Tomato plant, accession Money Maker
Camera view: bottom (45 deg); turntable rotation: 300 degrees
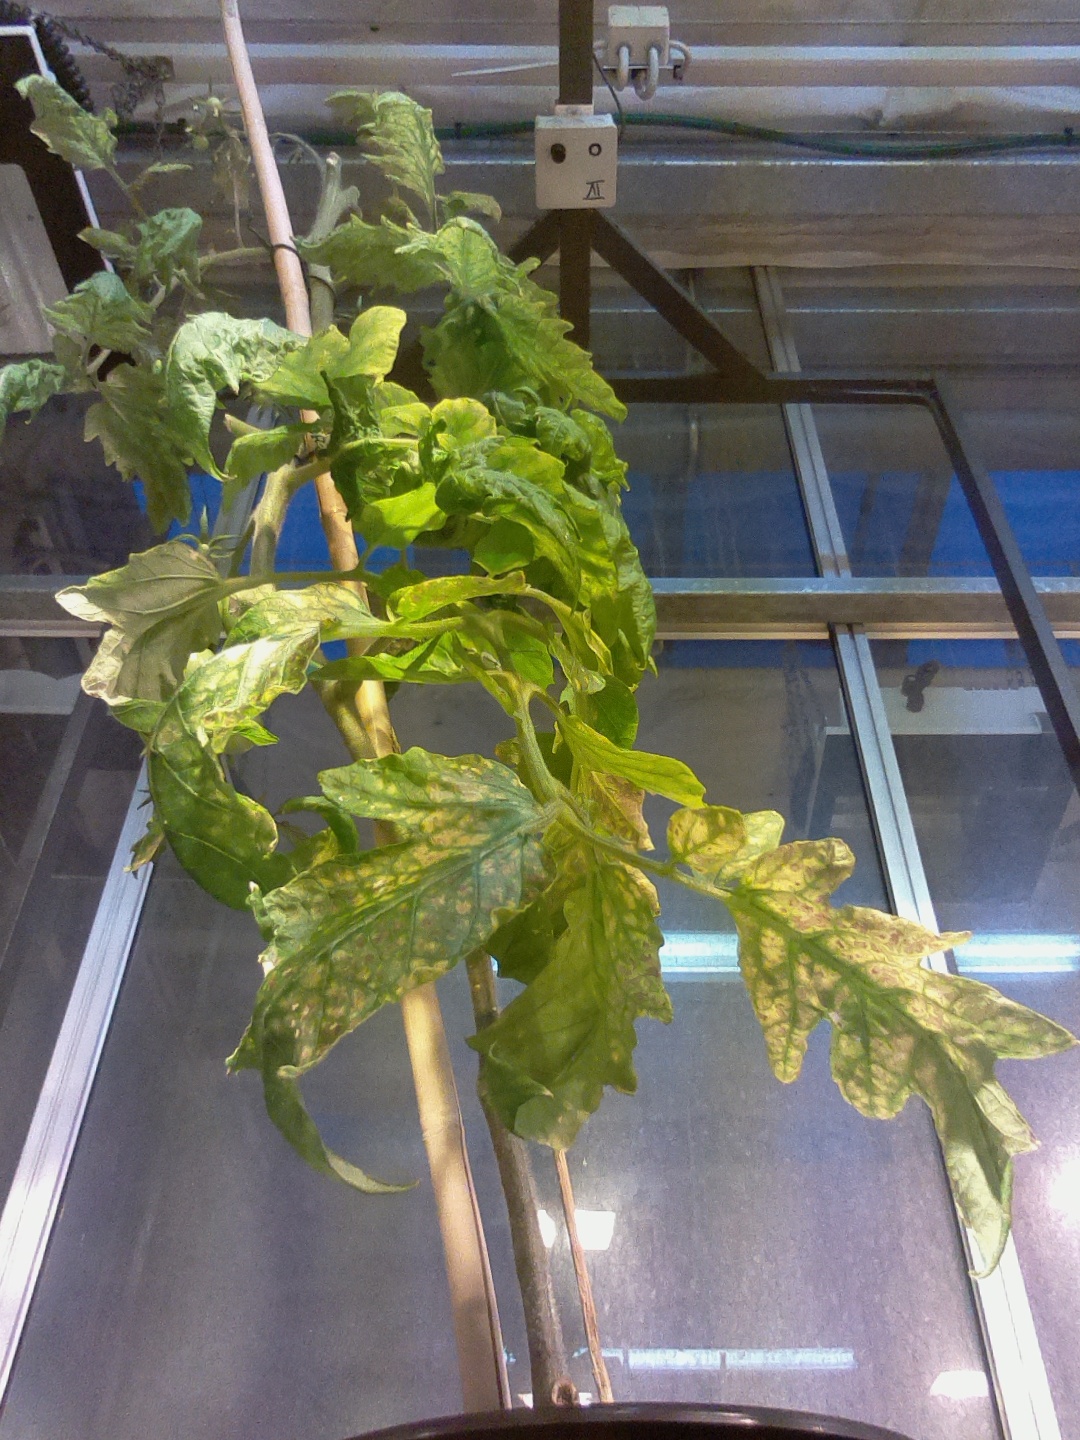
BBCH growth stage 77: 70%-80% of final fruit size